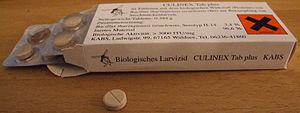
Un produit phytosanitaire larvicide est une substance active ou une préparation ayant la propriété de tuer les larves.